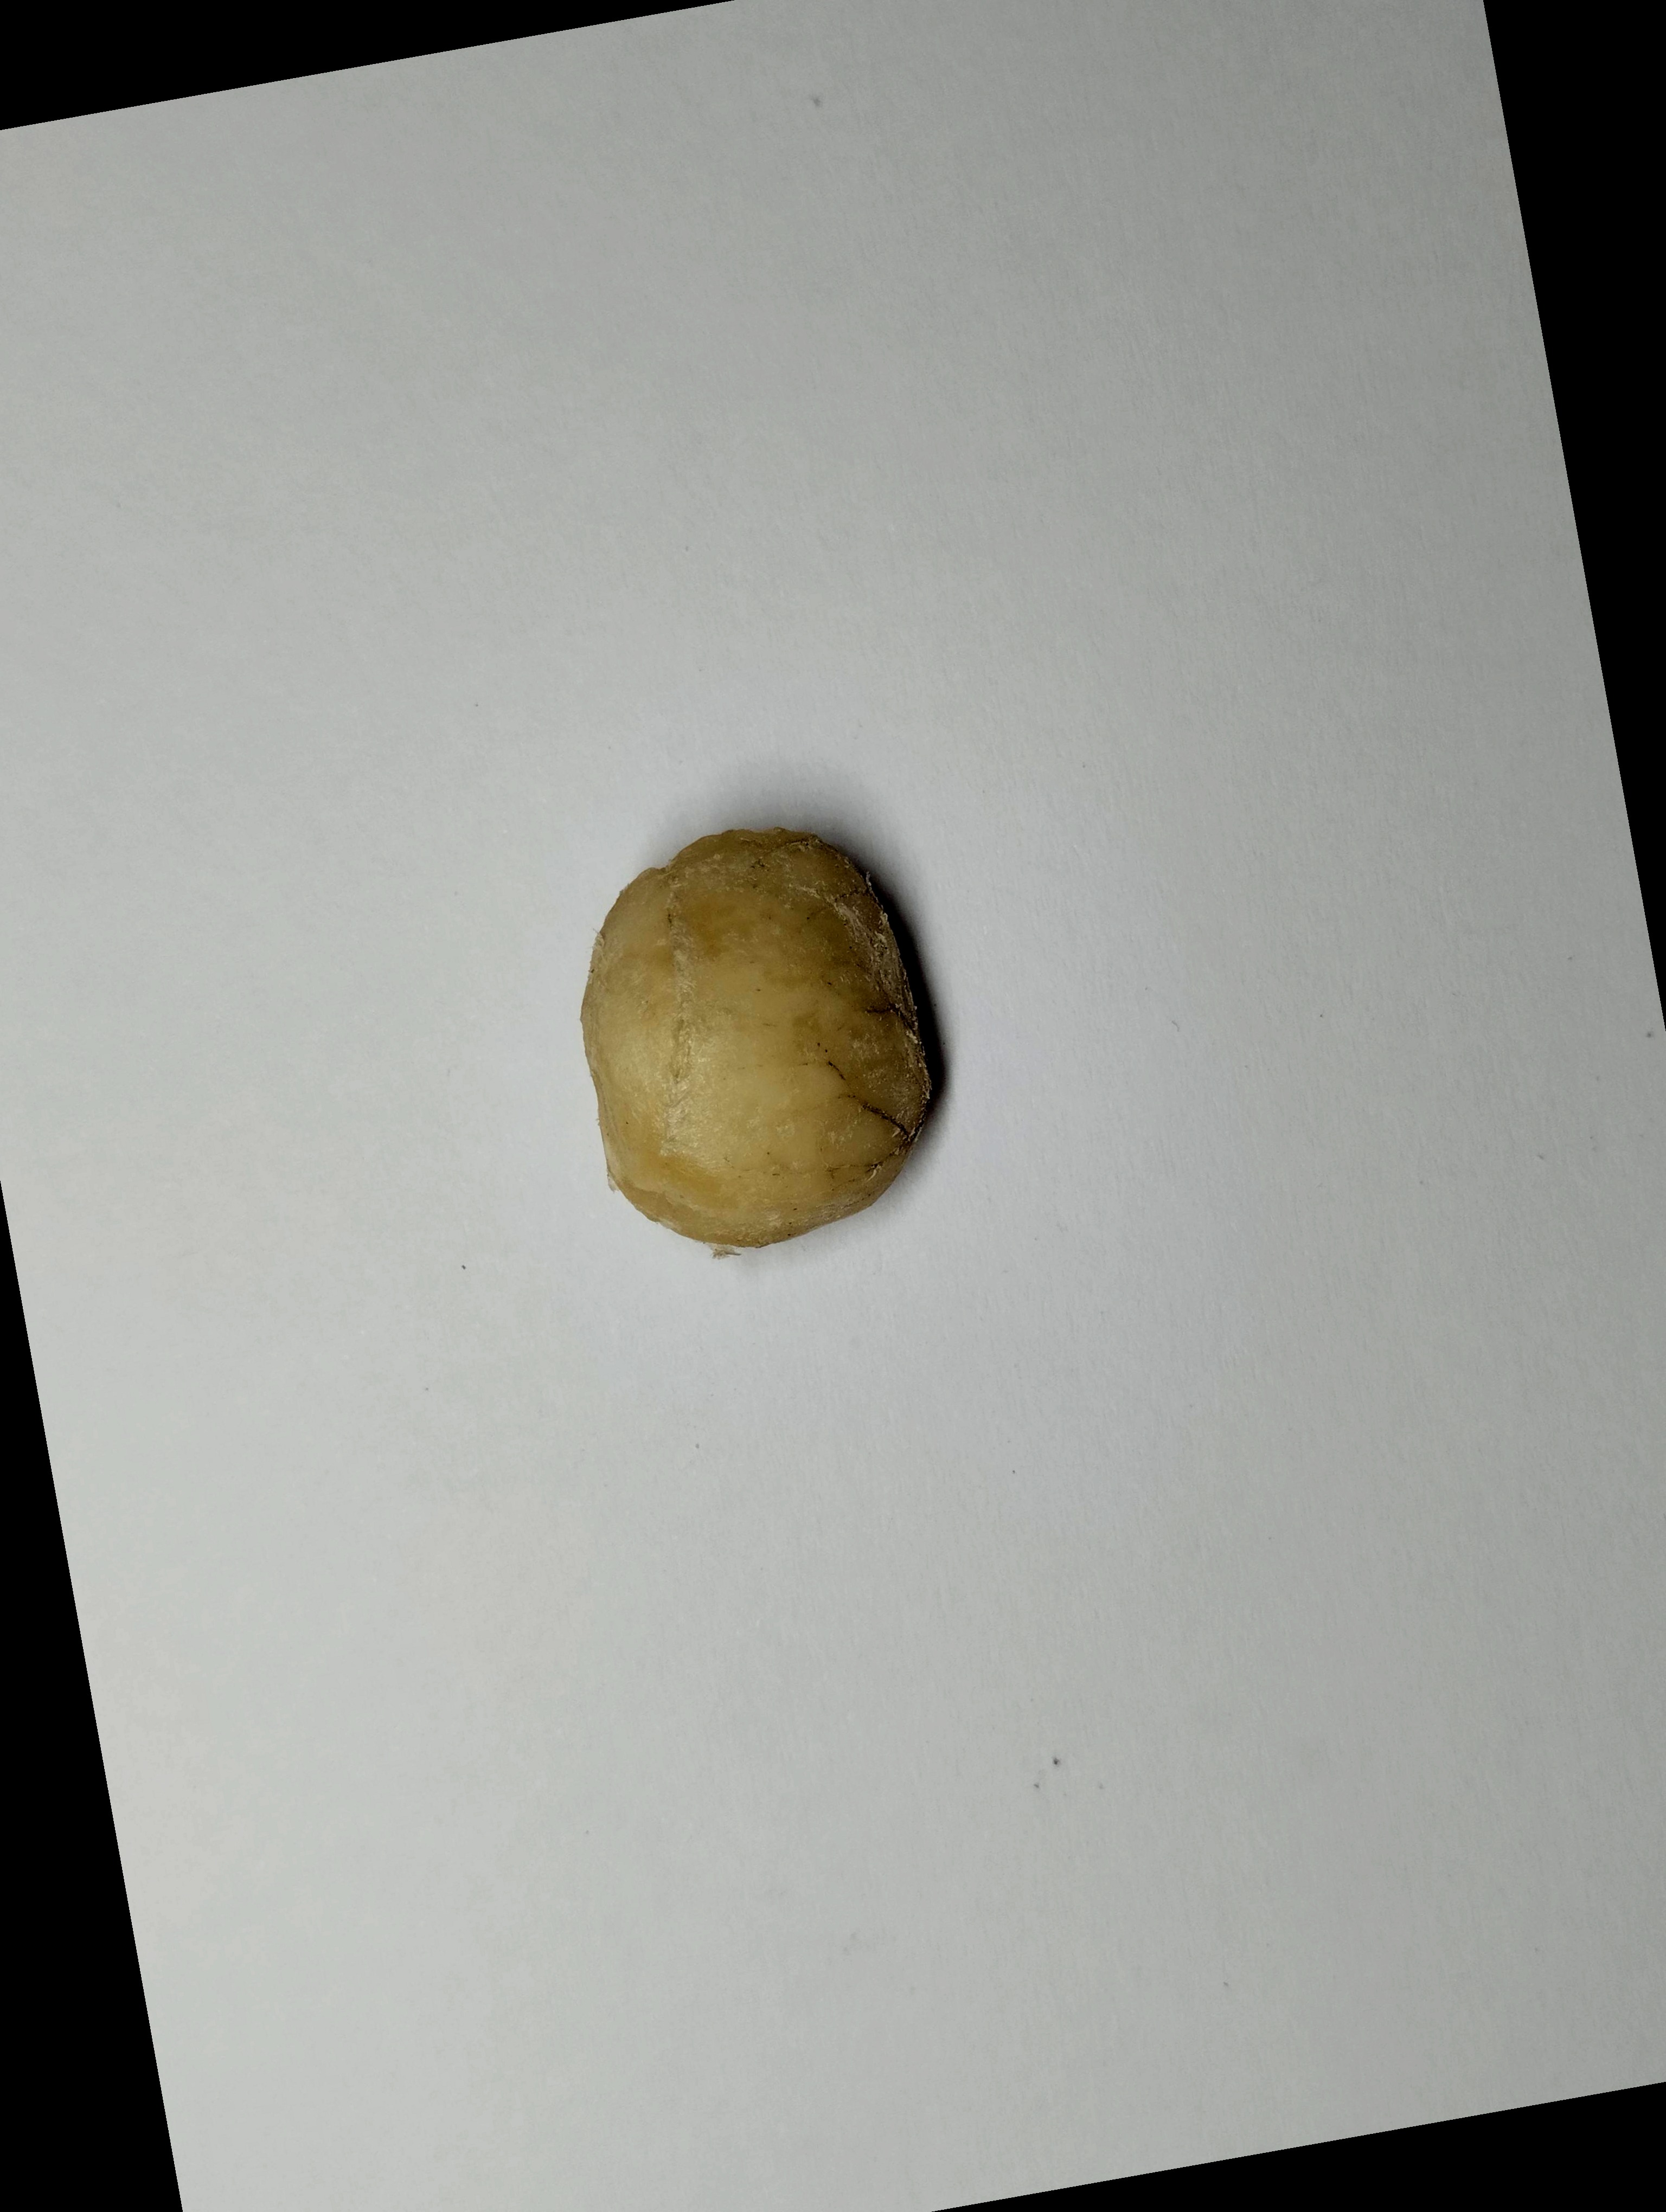
Label: bagus (good seed)